Agriculture in Bolivia

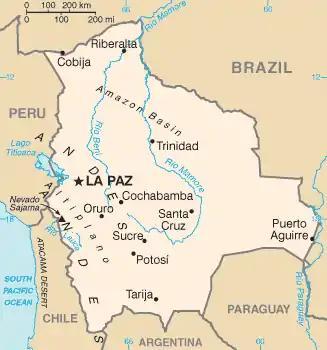
Map of Bolivia from the CIA World Factbook

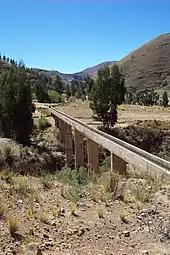
An irrigation canal in Bolivia

Irrigation accounts for 94% of water withdrawals or about 2,000 million cubic meters annually. Bolivia can be divided into three areas, which correspond to the eastern area (a tropical and subtropical region), the western area (the arid, semi arid and sub-humid dry region), and the Titicaca basin.